São Martinho dos Tigres

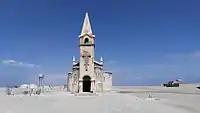
Chapel of Saint Martin of the Tigers, in the center, with the inscription "Hic Domvs Dei" (this is the house of God); in the background, on the left, the southern water tower.

Saint Martin of the Tigers, sometimes referred to simply as Village of Tigres Bay, is a ghost town in southern Angola, located on Tigres Island, currently separated from the Angolan mainland by the Tigres Strait. For legal purposes it is also a commune in the municipality of Tômbua, in the province of Namibe.